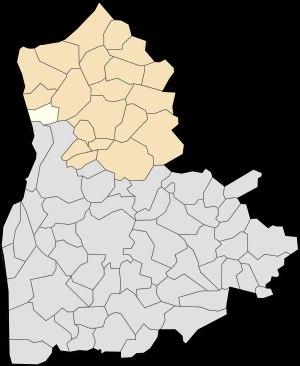
Ambleteuse est une commune française située dans le département du Pas-de-Calais en région Hauts-de-France.